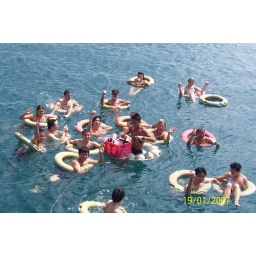
bar in the water with us in tubes